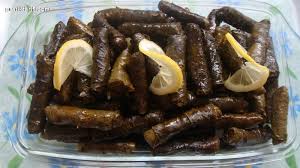
Yemek: yaprak_sarma